Operation Snow White

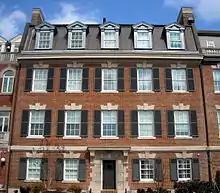
From 1964 to 1995, the Founding Church of Scientology in Washington, D.C. The building was raided by the FBI in July 1977.

In June, Wolfe, after being sentenced to probation and community service, testified before the Grand Jury. Instead of the truth, Wolfe told the latest incarnation of his cover story. Several days later Meisner would again escape his captors, though this time he would contact the FBI. Meisner was eventually taken to Washington, where he agreed to plead guilty to a five-year conspiracy felony and cooperate with the Grand Jury.